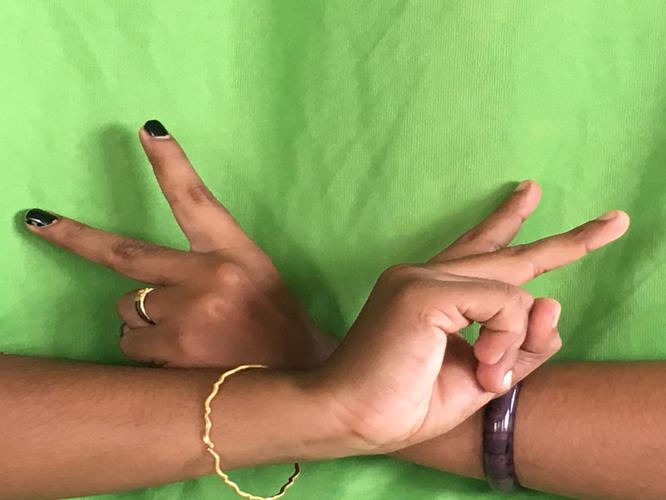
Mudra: Kartariswastika
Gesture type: double_hand